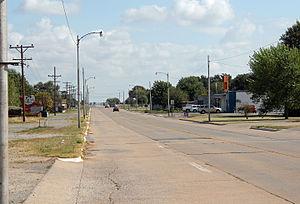
Canute est une petite ville du Comté de Washita en Oklahoma.